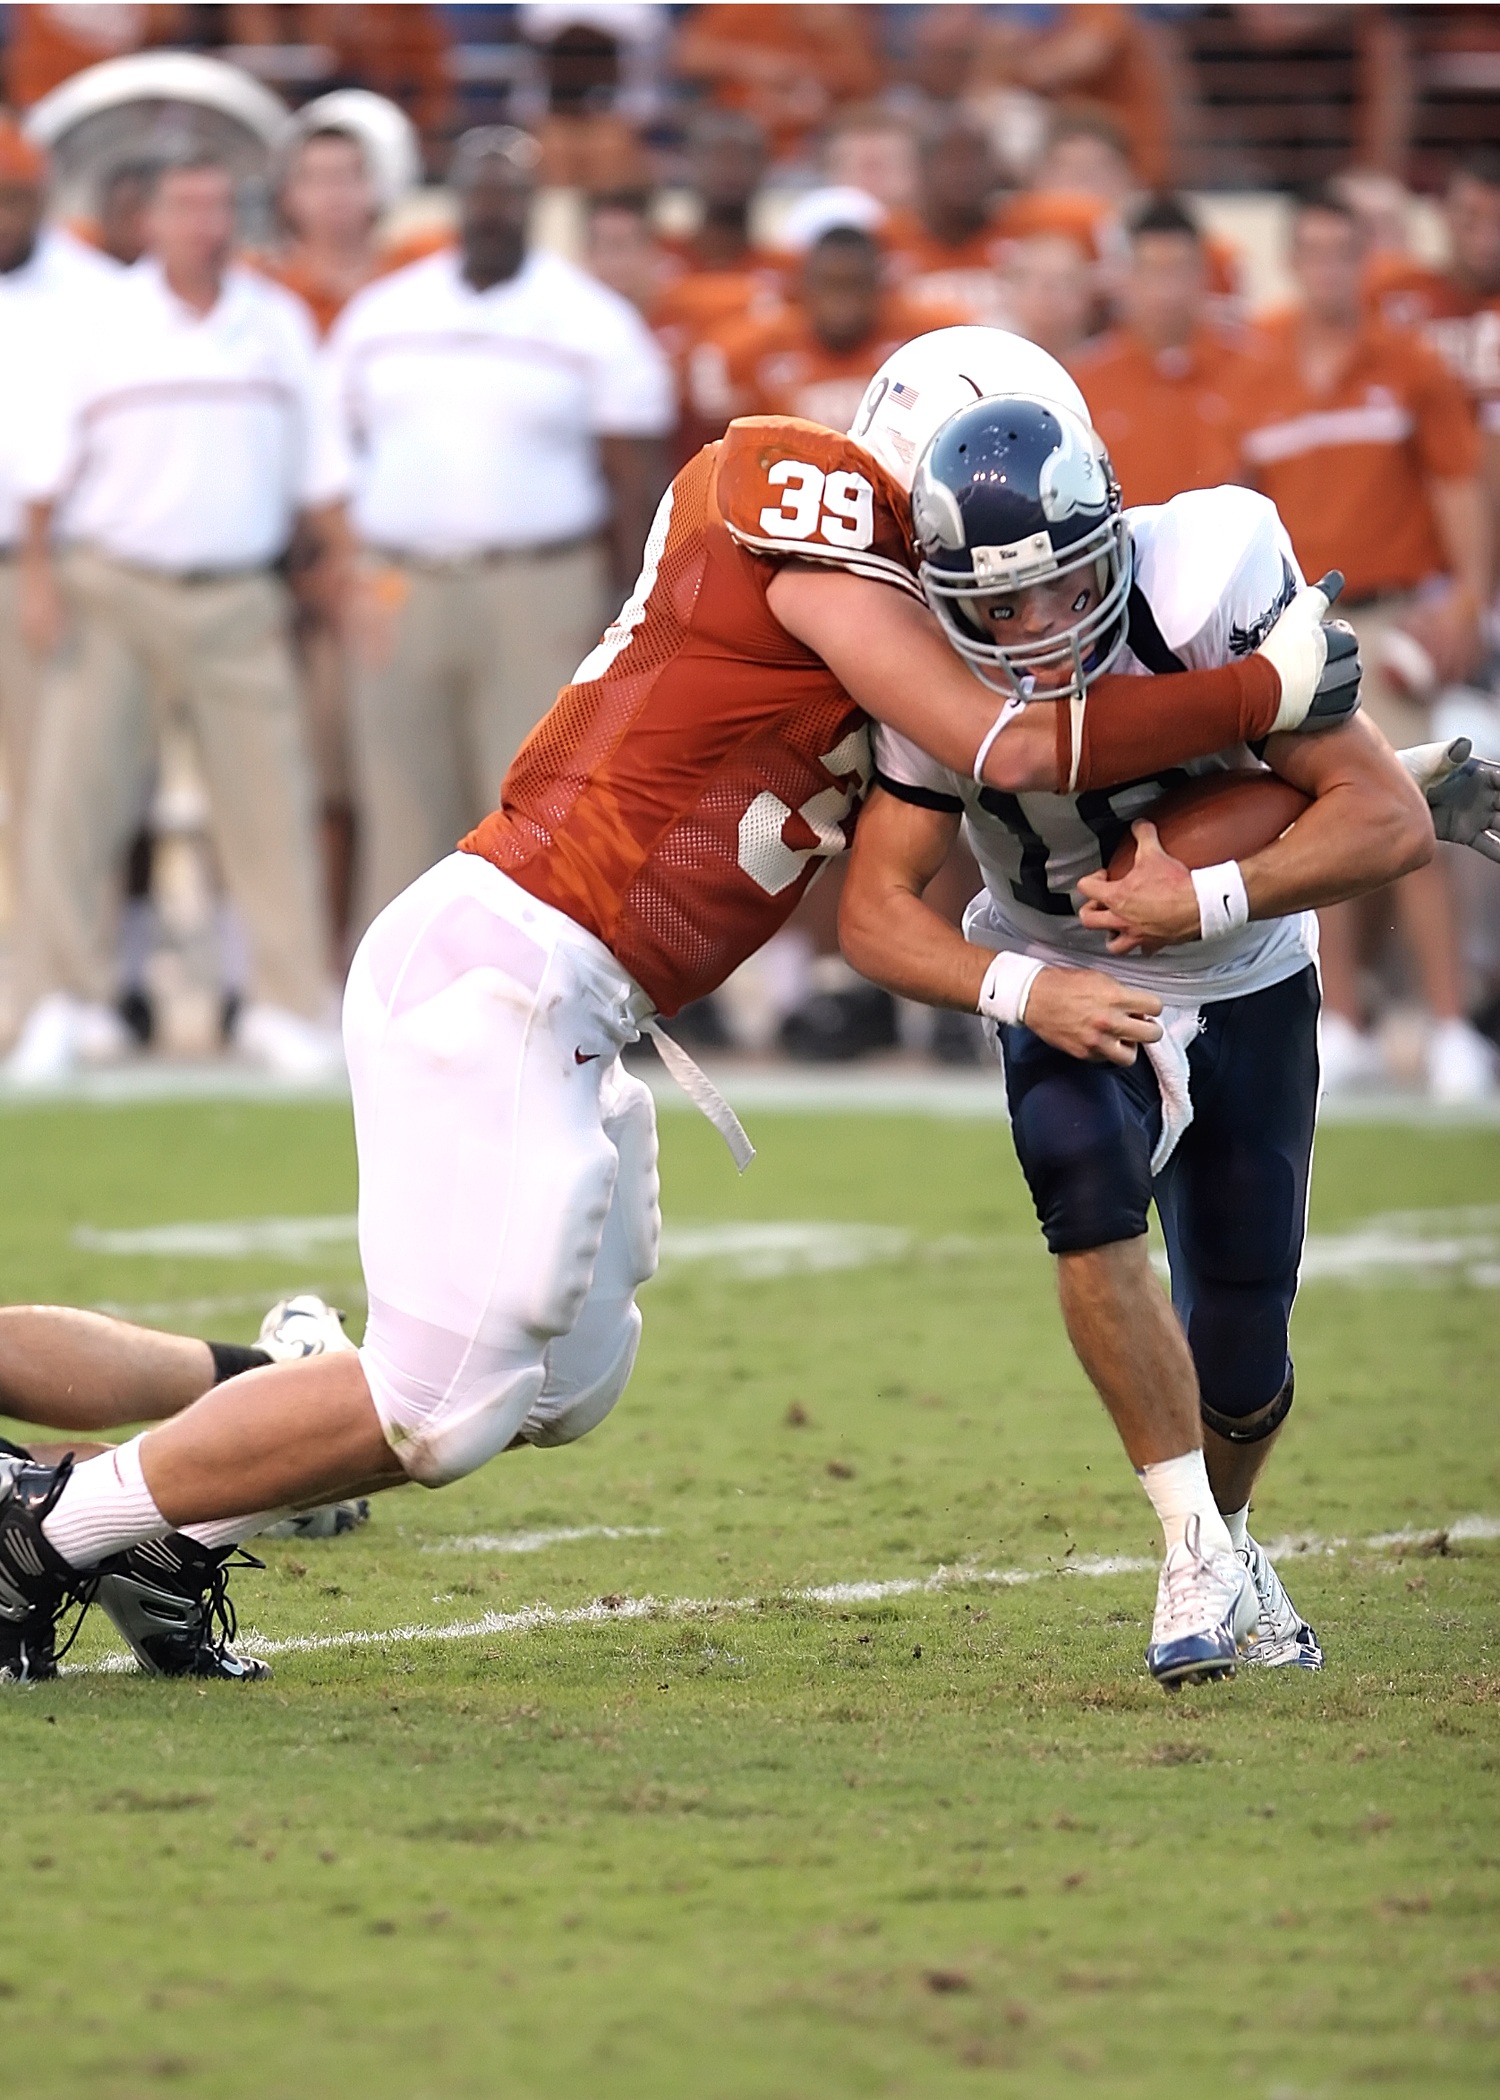
sport, field, game, play, male, athletic, action, soccer, football, stadium, player, competition, team, american football, sports, ball, uniform, stop, competitive, texas, college, athlete, texan, tackle, compete, football player, american football player, football american, ball carrier, ball game, football game, pigskin, team sport, american football field, ncaa, gridiron football